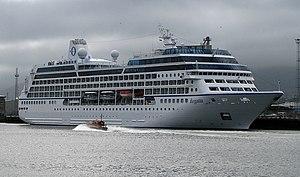
La classe R est une classe de huit navires de croisière réalisée pour l'ancien opérateur américain de croisière Renaissance Cruises.